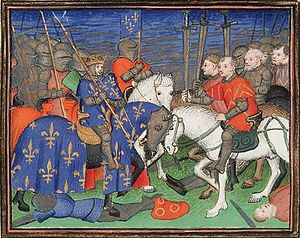
Slaget ved Bouvines / Slagets gang / Centrum
Kong Filip 2. af Frankrigs sejr ved Bouvines, illustration fra 1410 af Vincent af Beauvais
Slaget ved Bouvines blev udkæmpet den 27. juli 1214 nær byen Bouvines i Grevskabet Flandern. Det var det afsluttende slag i den Anglo-franske krig af 1213–1214. En fransk hær på cirka 7.000 mand, der var kommanderet af kong Filip 2. August, besejrede en allieret hær på cirka 9.000 under ledelse af den tysk-romerske kejser Otto 4.